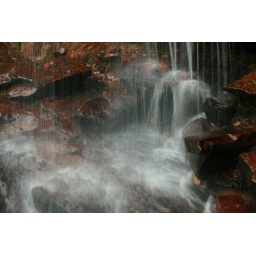
rocks at the base of a smaller waterfall (25ft) near Barneys wall in Virginia.